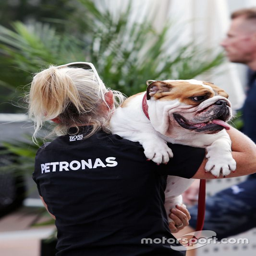
one of award winner , dogs carried through the paddock